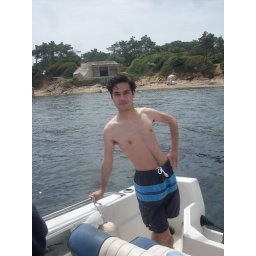
Me on a boat near a beach near St. Tropez.